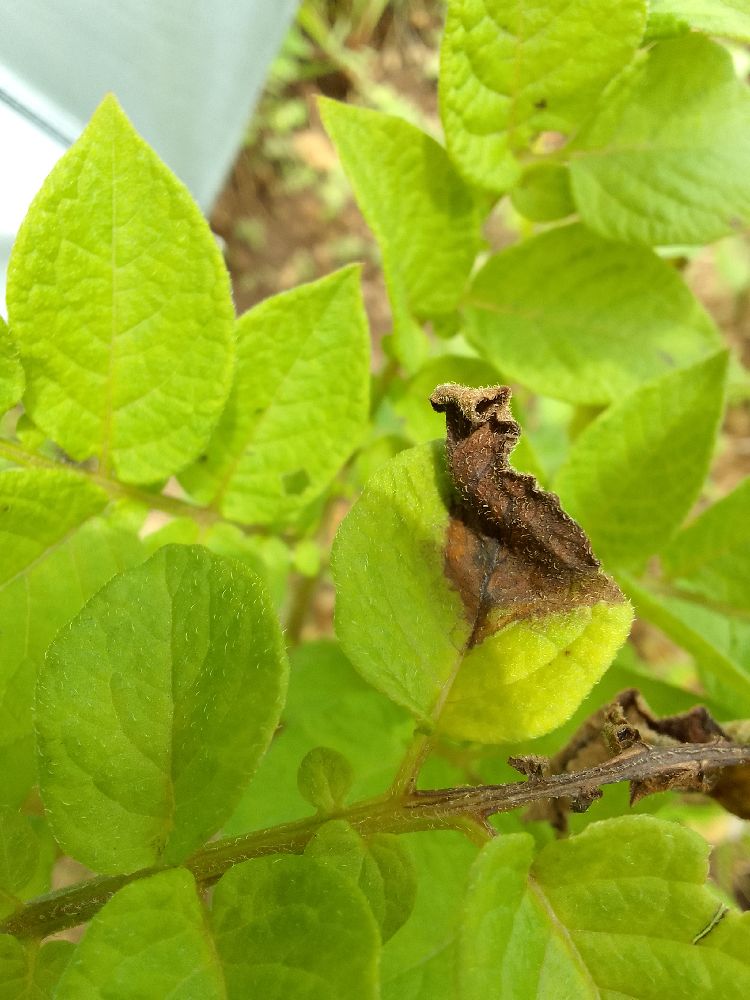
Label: Late blight